Creswell Eastman

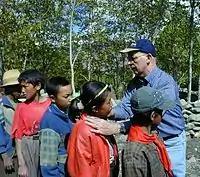
Eastman examining Tibetan schoolchildren for goitre in Tibet Autonomous Region May 2000

In the early 1980s, it was estimated that 25% (250 to 300 million people) of the Chinese population was suffering from goitre and millions more had some level of mental retardation. Once the problem and solution had been identified, the Chinese Government moved to have all salt iodized. Since then the goitre rate is down to 5% and no new congenital iodine deficiency syndrome have been recognised in recent years.